Mapuche textiles

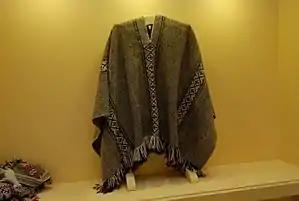
Traditional Mapuche poncho exhibited in Museo Artesanía Chilena.

One of the best-known arts of the Mapuche is their textiles. The tradition of Mapuche textile production dates back to pre-Hispanic times and continues up to this day. Prior to the 20th century Mapuche textiles and ponchos in particular were important trade items.